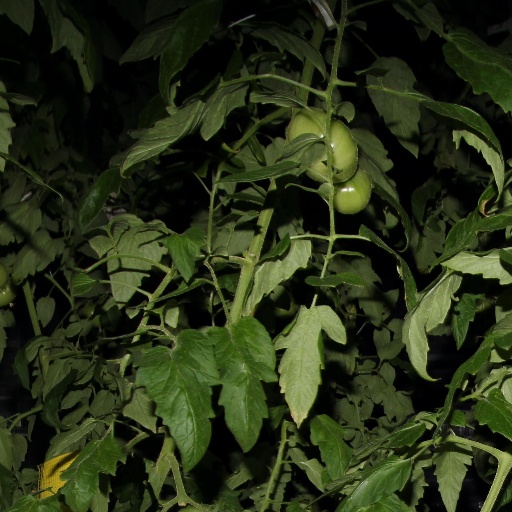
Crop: tomato